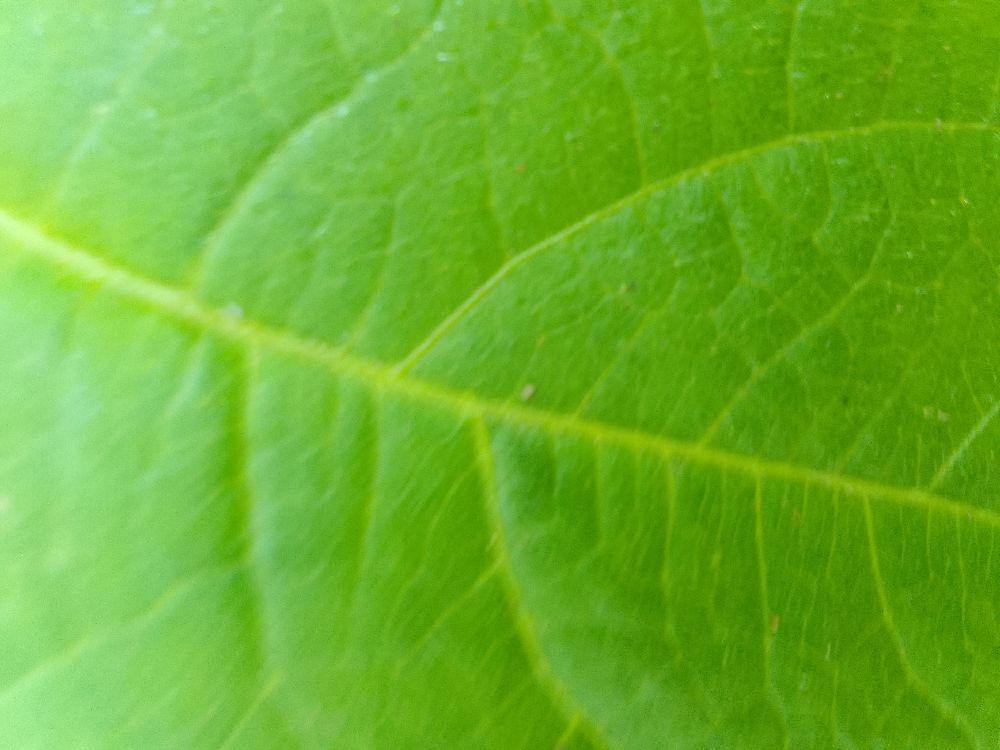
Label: healthy